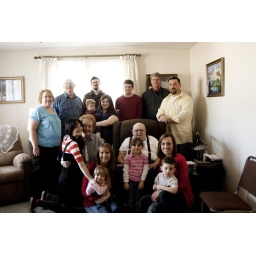
These are from the weekend with my fiance's family. (I am the one in the orange and white striped shirt.)